William Henry Roberts

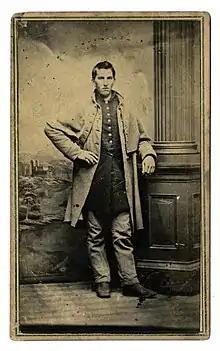
William Henry Roberts in the 1860s

William Henry Roberts (25 October 1847 – 24 December 1919) was a Baptist minister from the United States who worked for many years as a missionary in Burma.